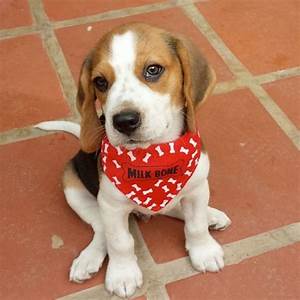
Label: cane